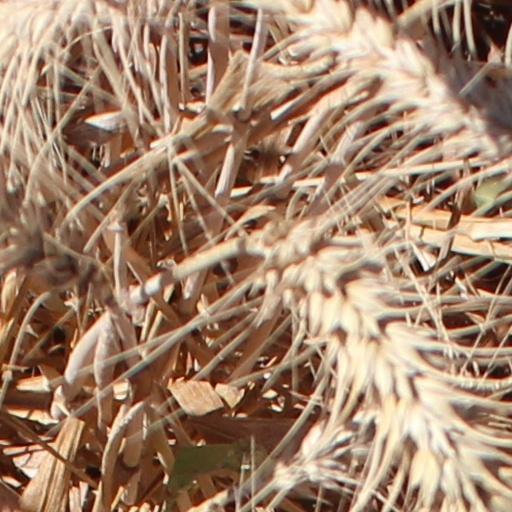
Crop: wheat